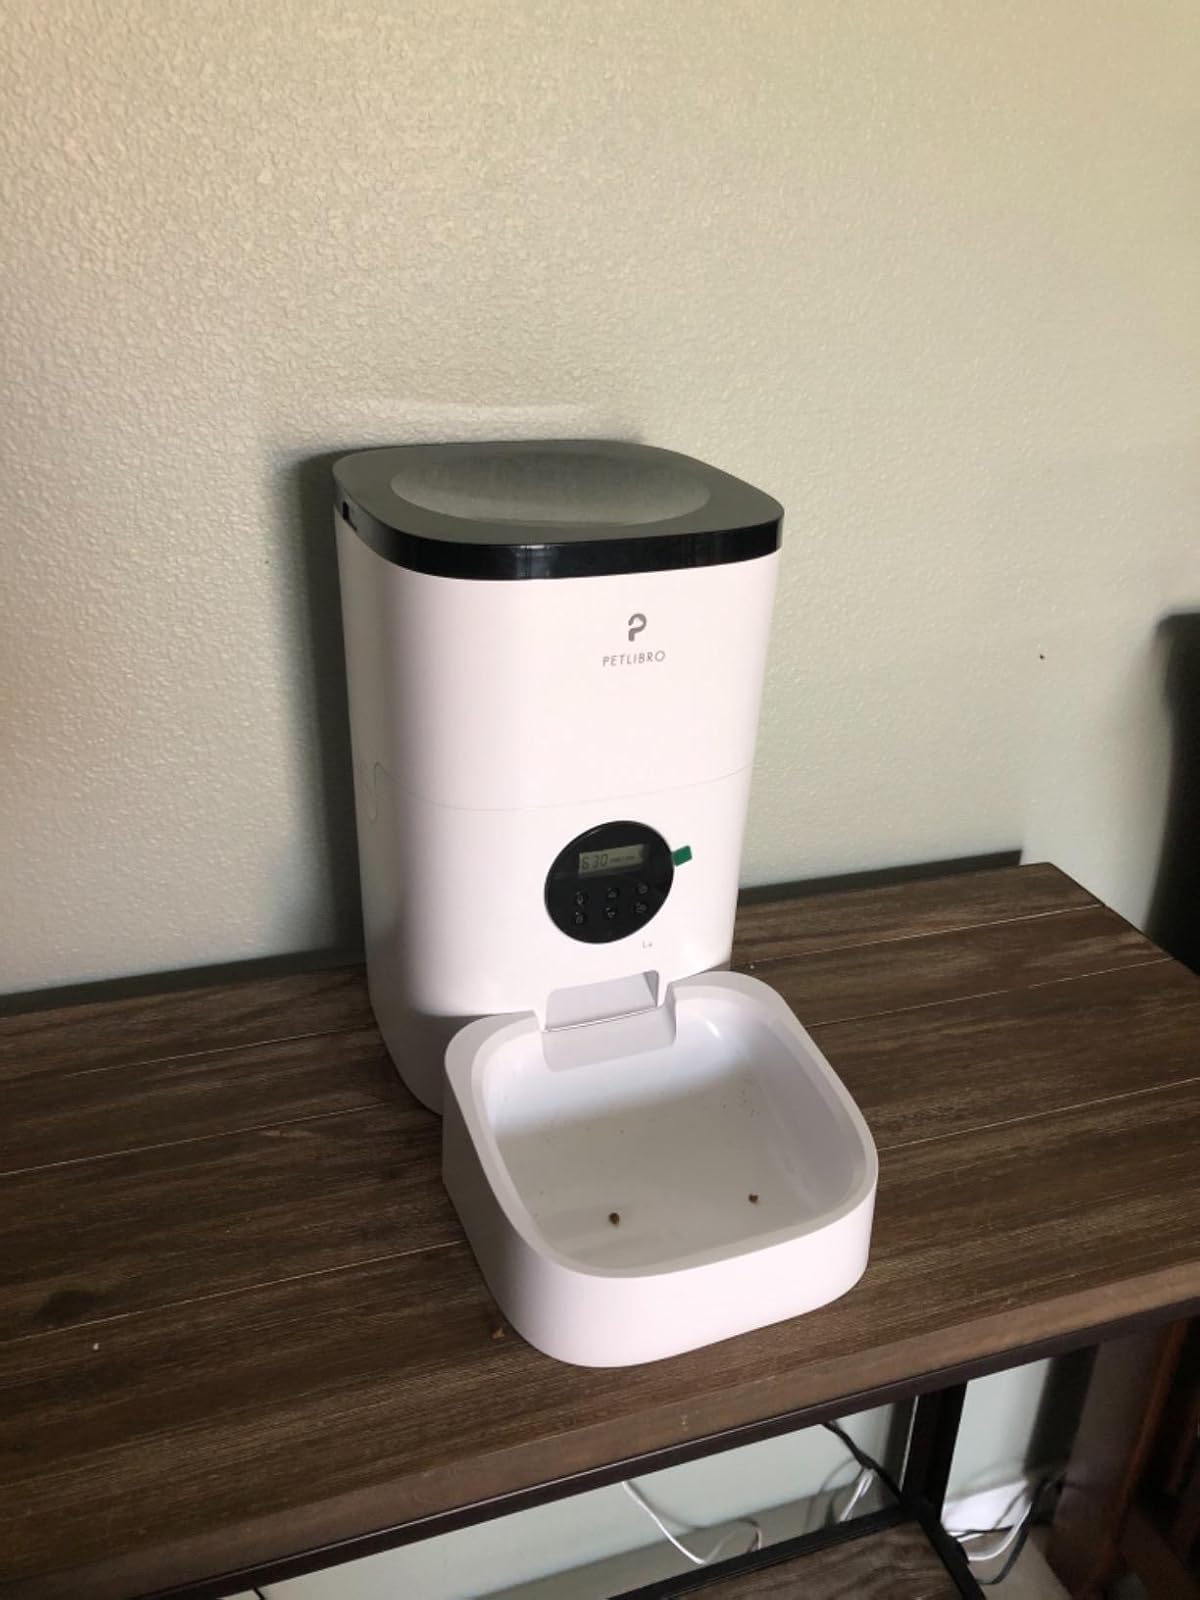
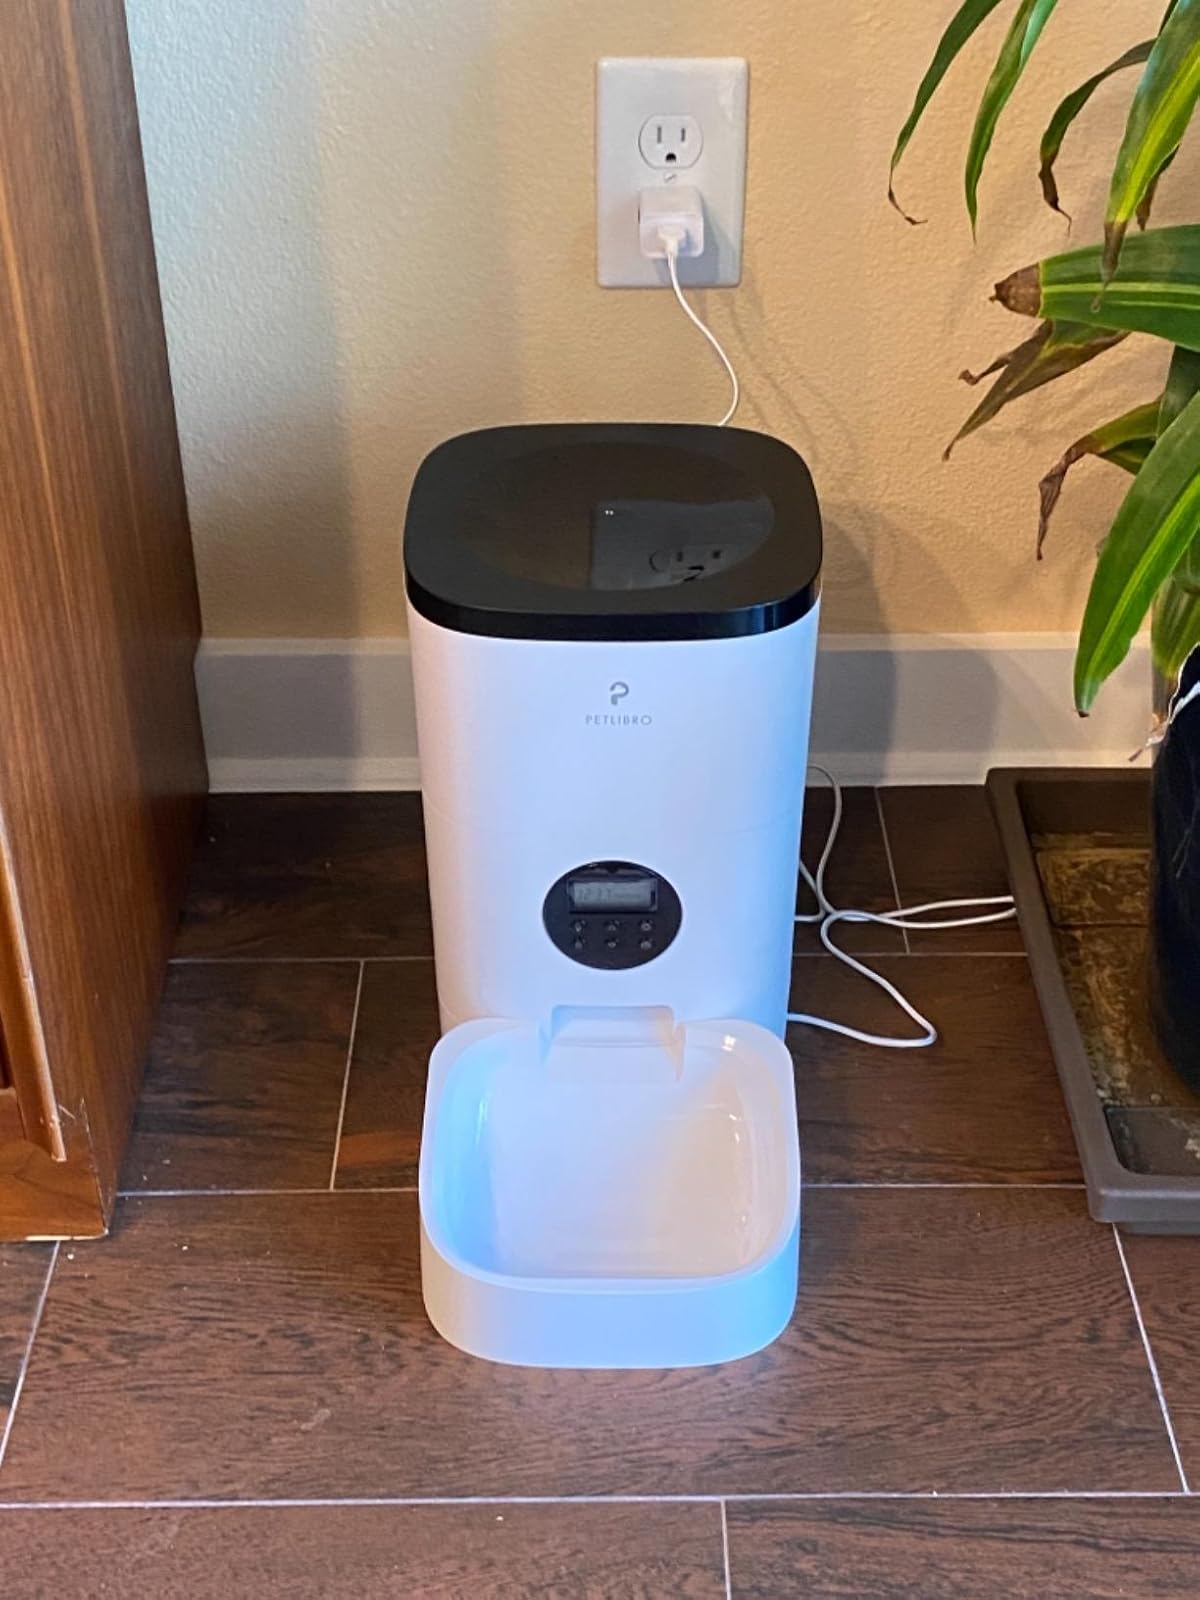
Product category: items_feeder
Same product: yes